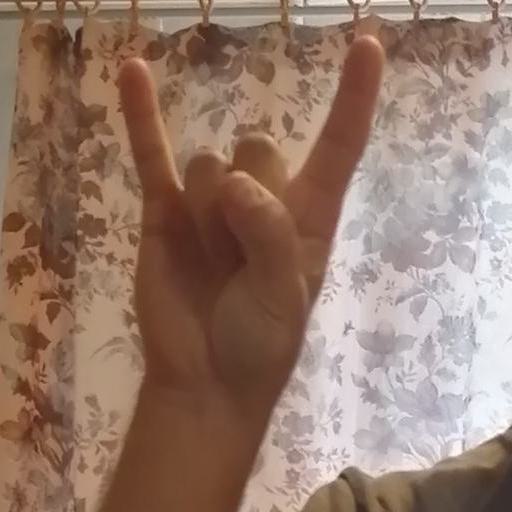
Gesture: rock